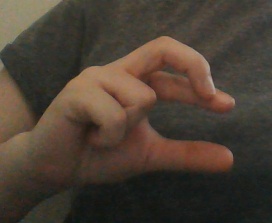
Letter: thal